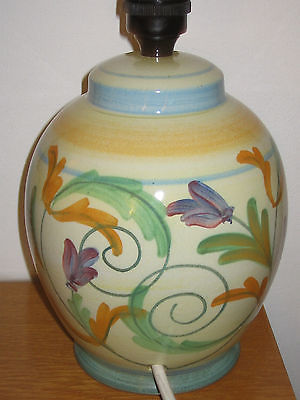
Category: table